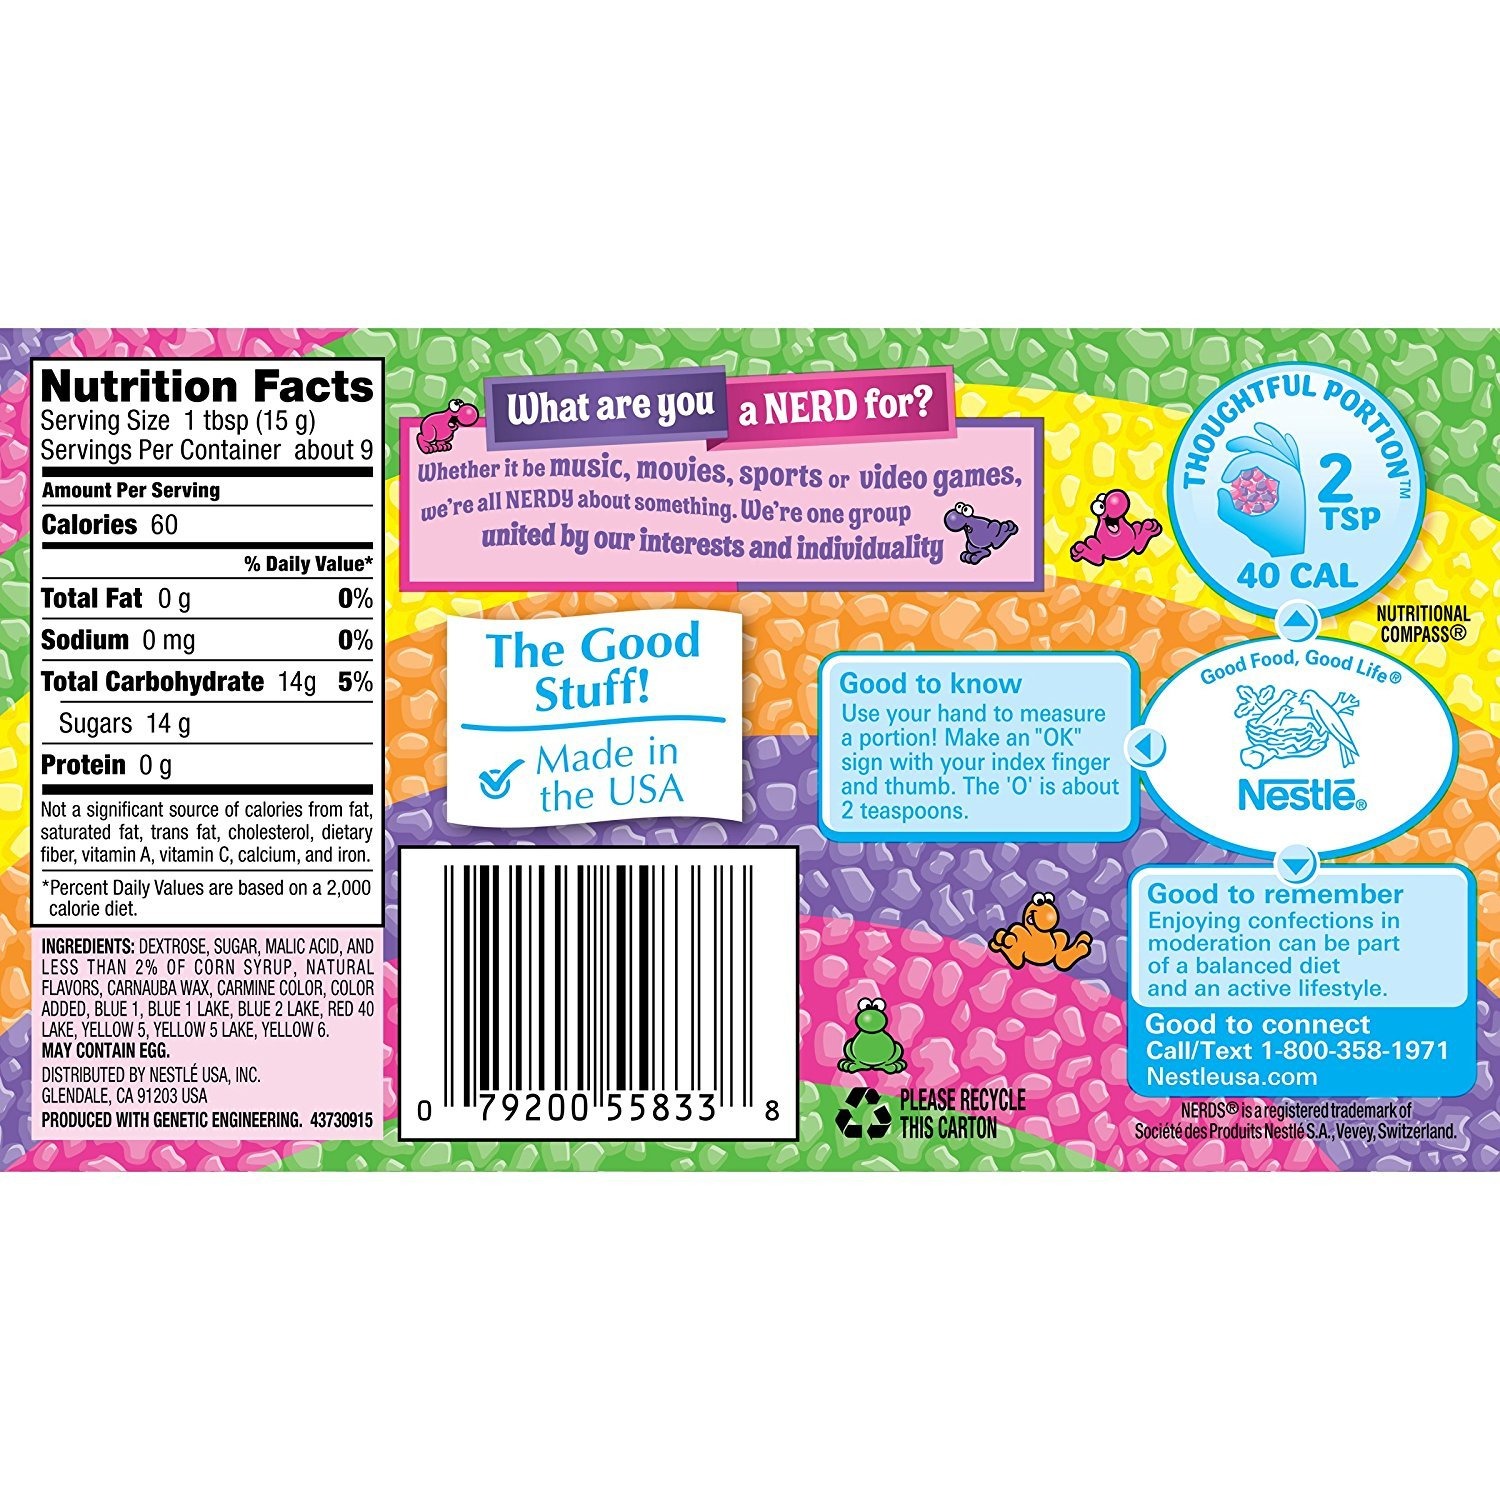
Item Name: Wonka Rainbow Nerds, 5 Oz. Box (Pack of 4)
Value: 20.0
Unit: Ounce

Price: 17.965